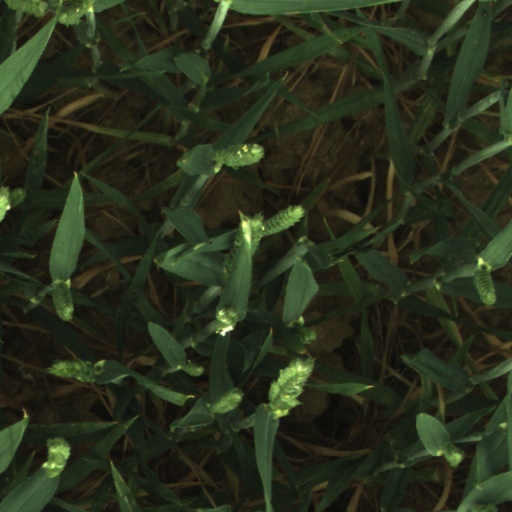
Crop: wheat